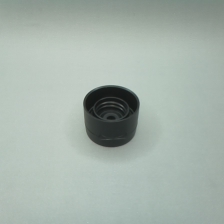
Color: black
Cap type: flip-top cap